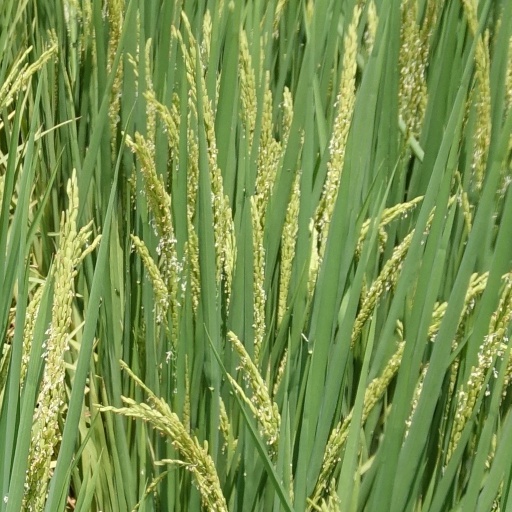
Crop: rice